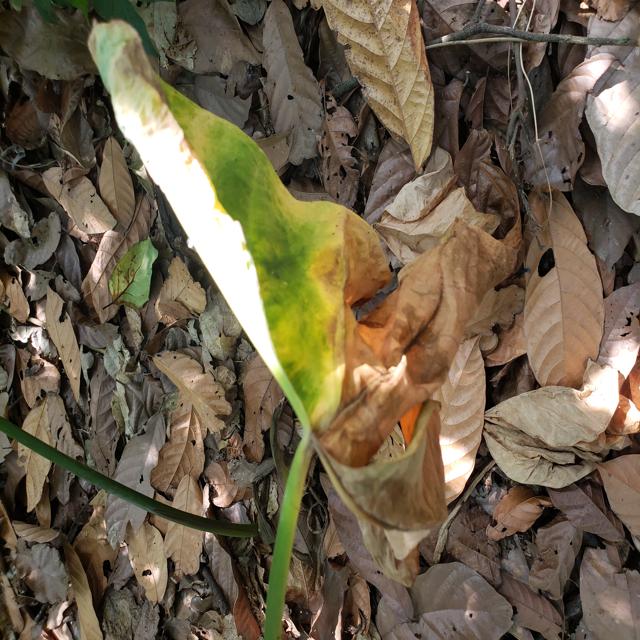
Label: Late_Blight